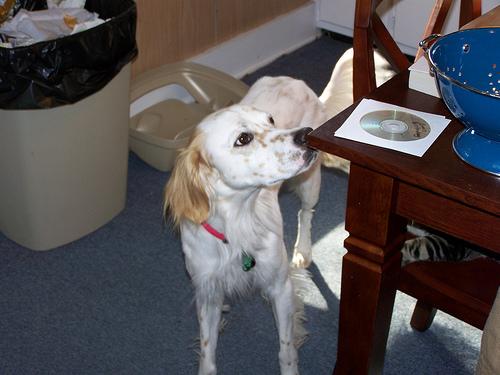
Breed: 203-n000022-English_setter